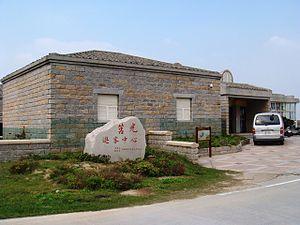
Juguang, également orthographié Chukuang, est un canton rural du comté de Lienchiang, appartenant à la République de Chine. Le canton de Juguang comprend deux grandes îles : l'île Dongju, l'île de Xiju, ainsi que certains îlots. Ni Dongju ni Xiju n'ont de niveau administratif à l'échelle d'une île.